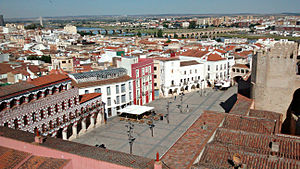
Badajoz
Badajoz med floden Guadiana i forgrunden.
Badajoz er en by i regionen Extremadura i det vestlige Spanien, med et indbyggertal på cirka 147.000. Byen ligger ved bredde af floden Guadiana, tæt ved grænsen til nabolandet Portugal.